Maria Ressa

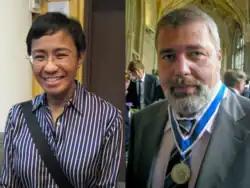
Nobel Prize winners Ressa and Muratov

Ressa was nominated for the 2021 Nobel Peace Prize by prime minister and leader of the Norwegian Labour Party Jonas Gahr Støre. On October 8, 2021, Ressa was officially announced as the recipient of the prize alongside Dmitry Muratov of Russia. They were awarded the prize "for their efforts to safeguard freedom of expression, which is a precondition for democracy and lasting peace". Ressa and Muratov are the first journalists since 1935 to receive the Nobel Peace Prize.